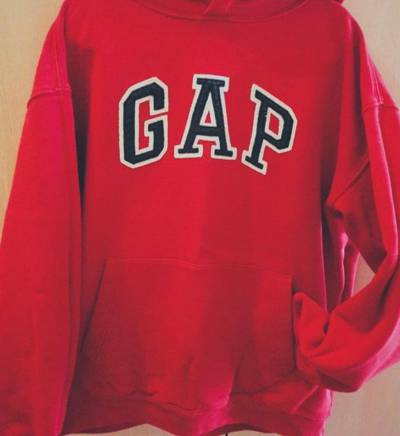
Waste category: clothes